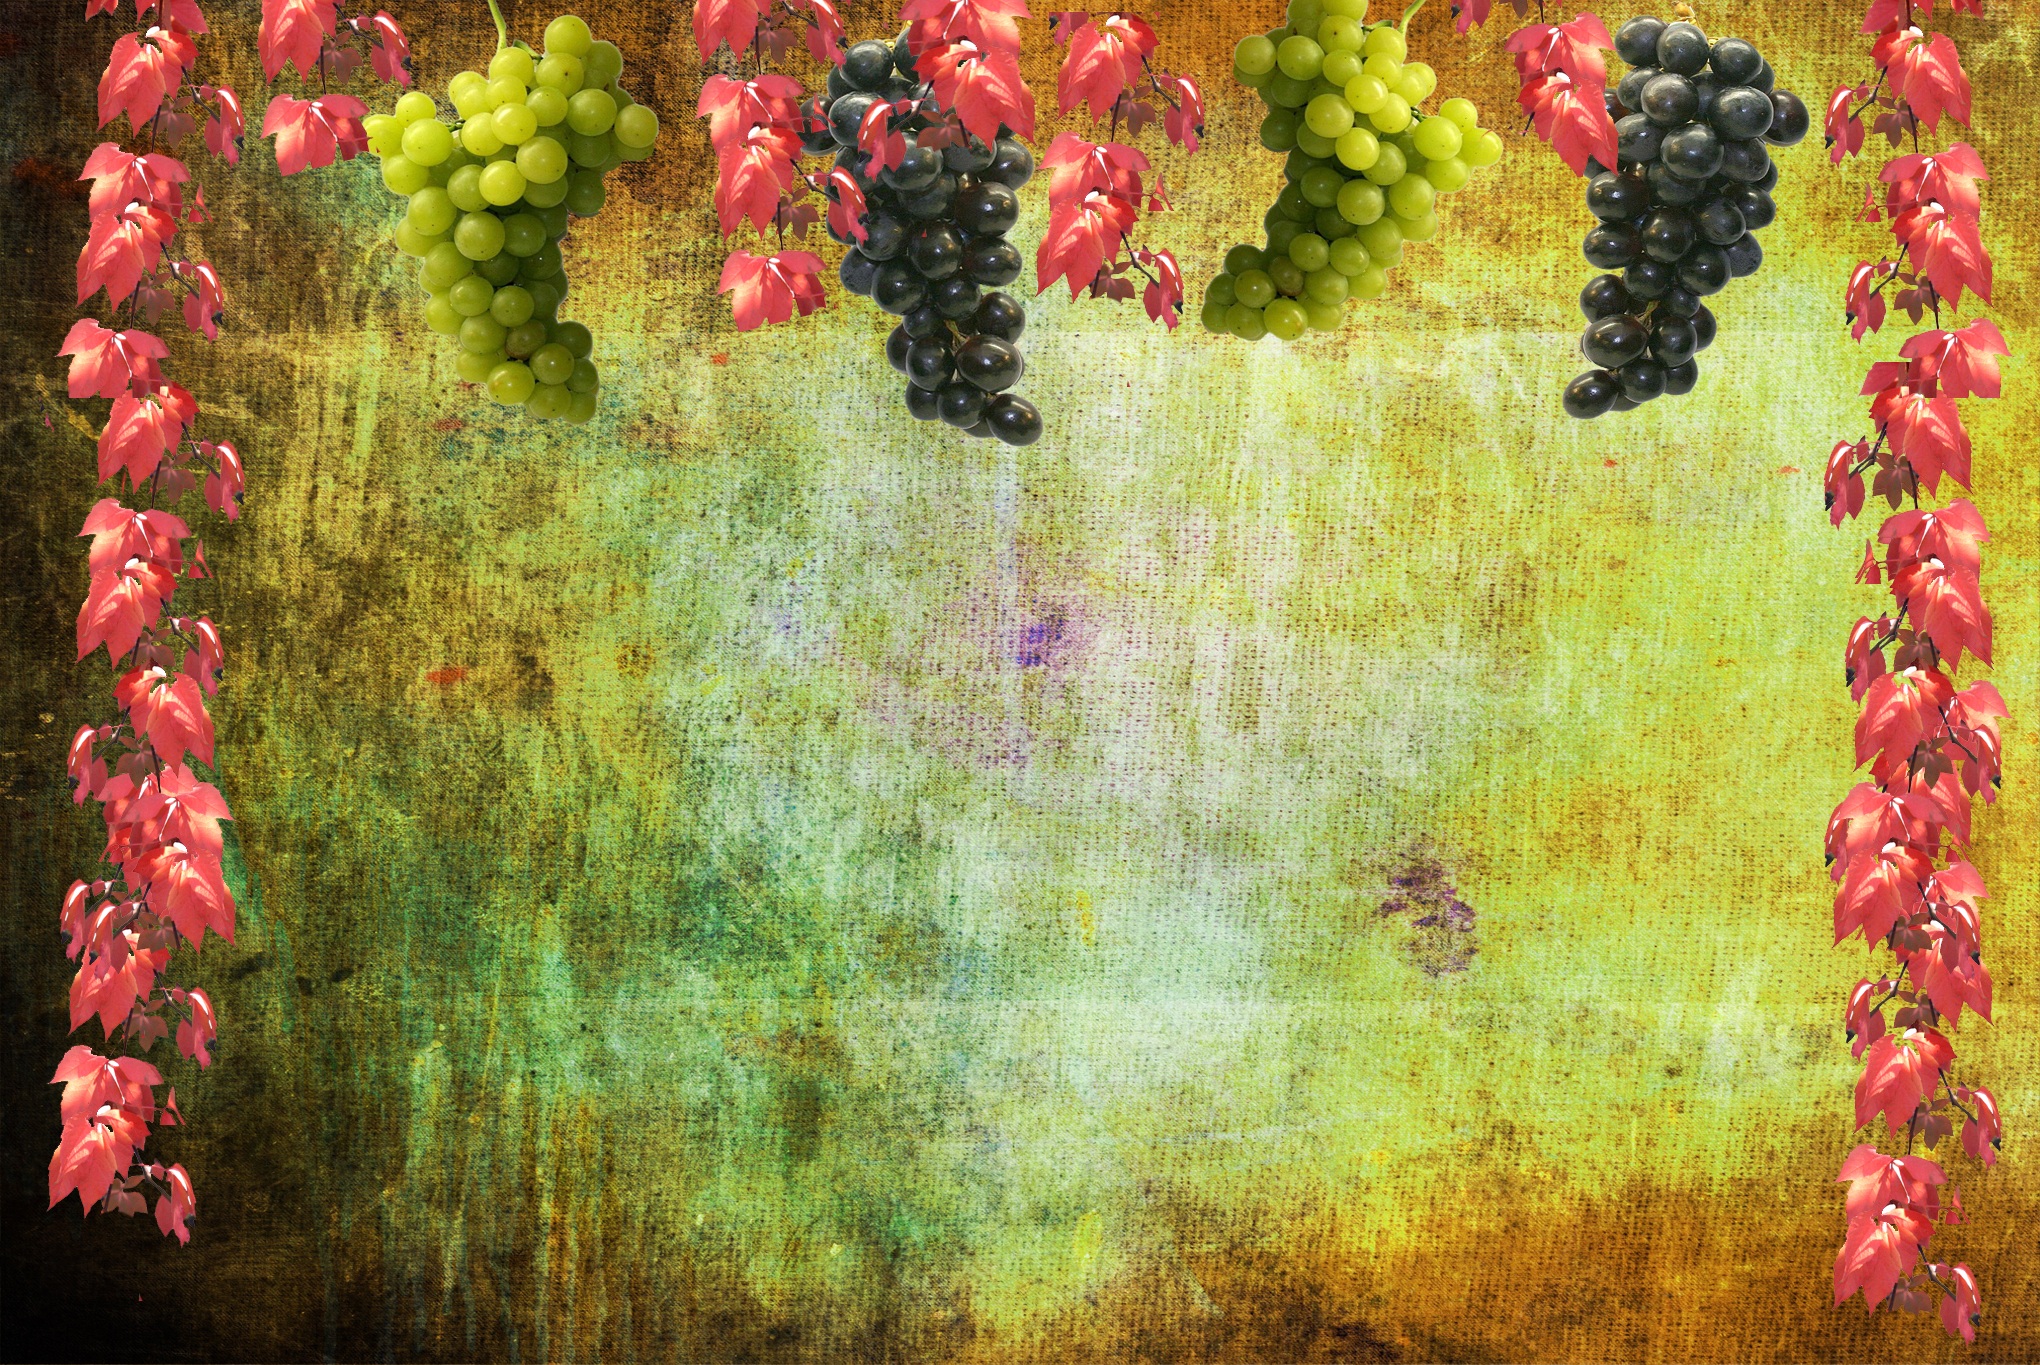
nature, plant, wine, flower, red, color, autumn, colorful, yellow, maple, painting, emerge, leaves, art, background, grapes, october, floristry, of course, fall foliage, golden autumn, beech, autumn decoration, modern art, wine festival, bulletin board